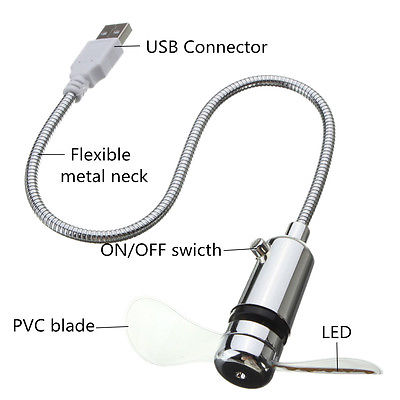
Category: fan